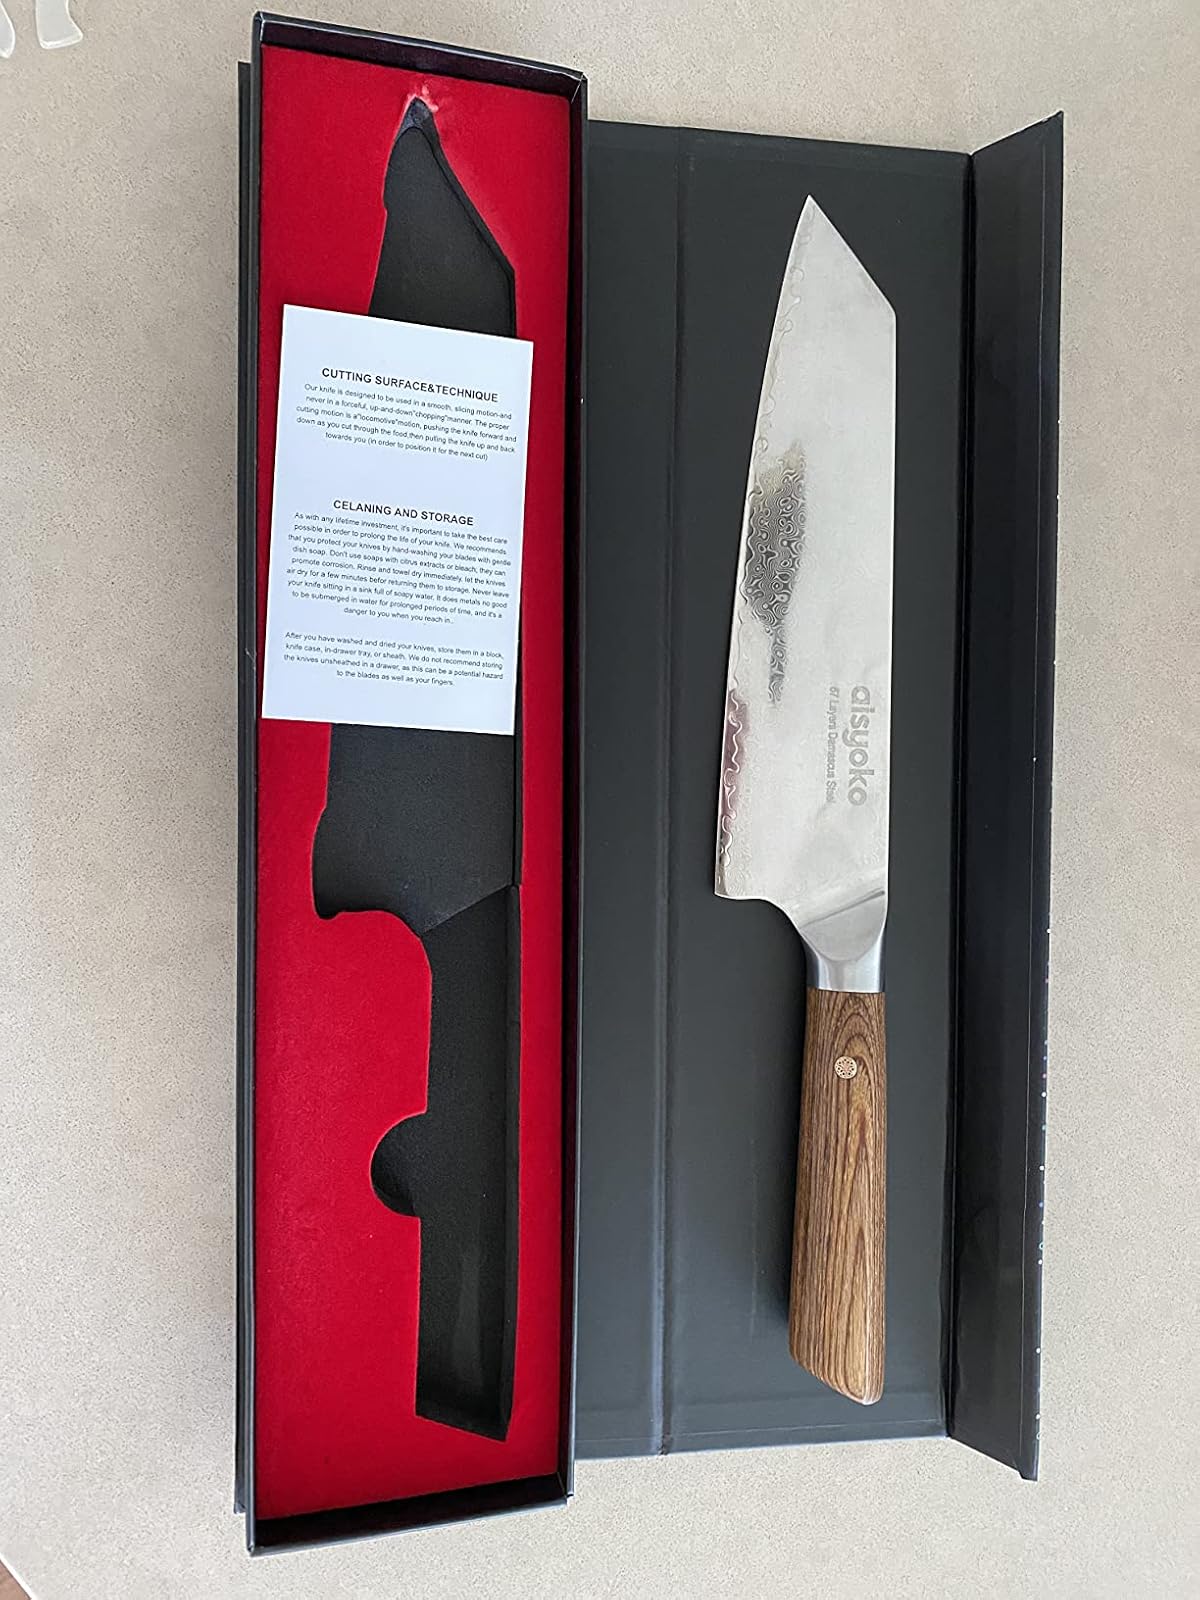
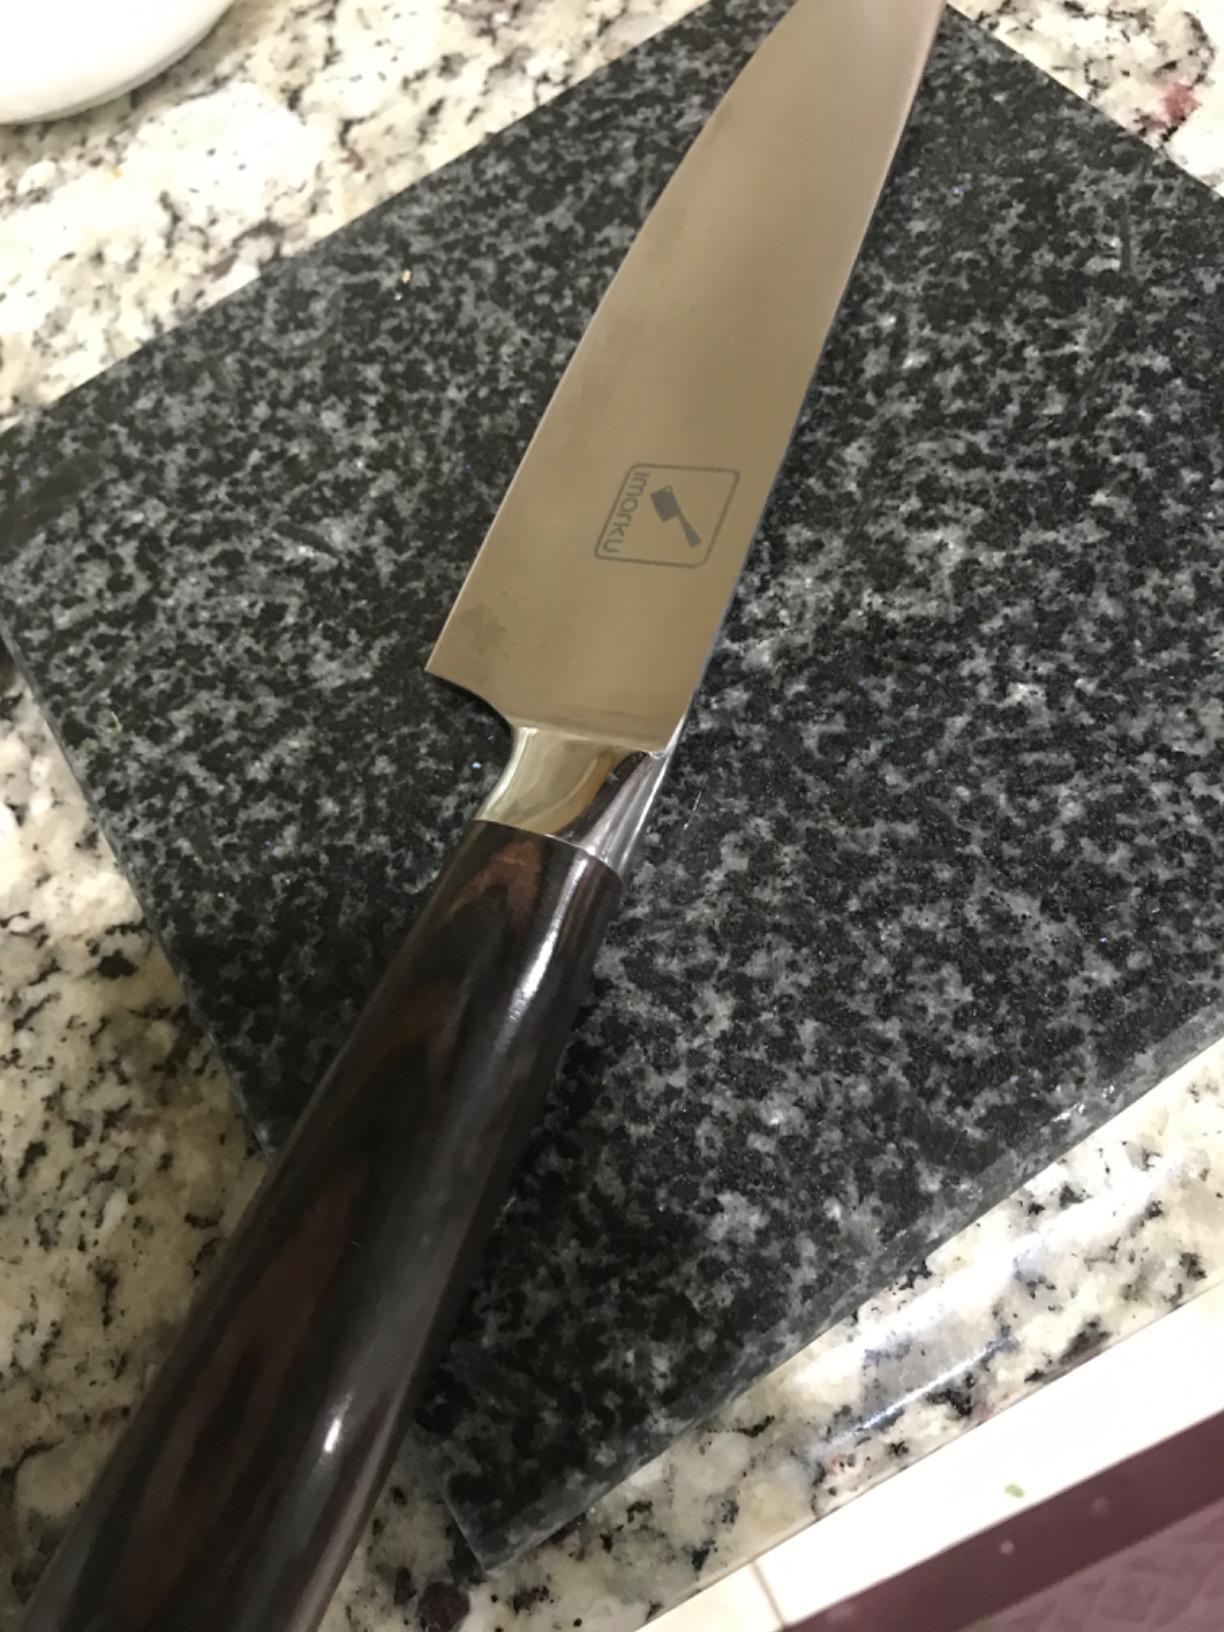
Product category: items_knife
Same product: no